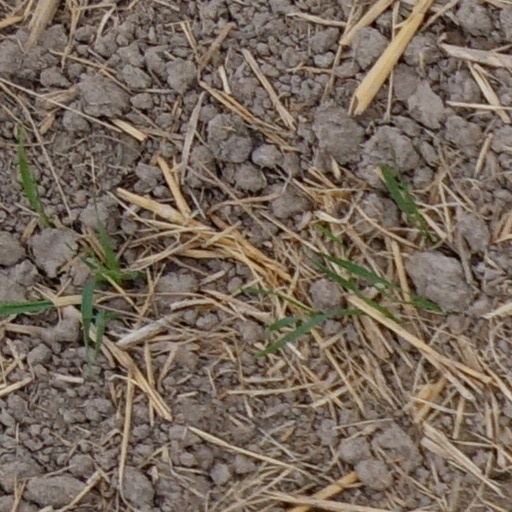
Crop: wheat